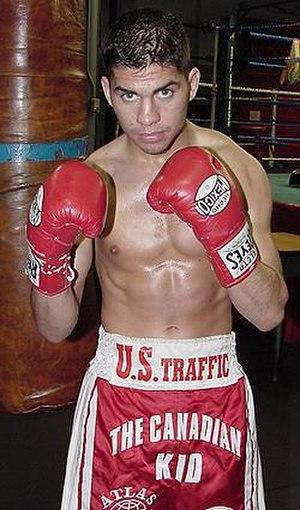
Steve Molitor est un boxeur canadien né le 4 avril 1980 à Sarnia.